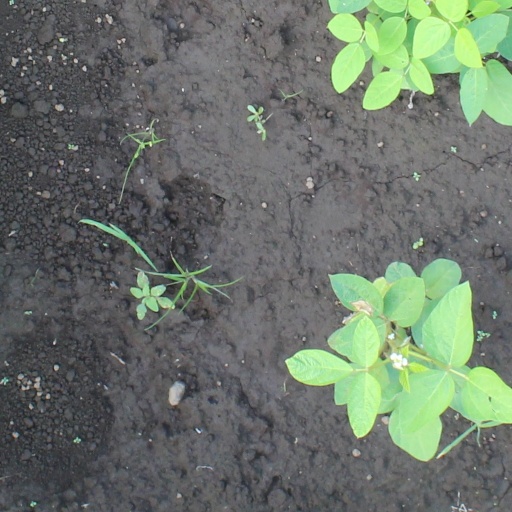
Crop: soybean